Skinpah

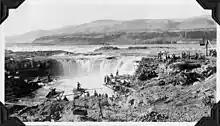
Native salmon fishermen at Celilo Falls, .

Following the 1932 arson, Skinpah fishermen moved across the river to a site named Waxlaytq'ish. Both this site and the traditional village site of Sk'in were buried under Lake Celilo following the construction of The Dalles Dam. Skinpah contributed to the settlement of Celilo Village, which survived the flooding of Celilo Falls and still stands in the vicinity of the former Sk'in settlement. Descendants of the Skinpah are today enrolled in the Yakama and Warm Springs nations.